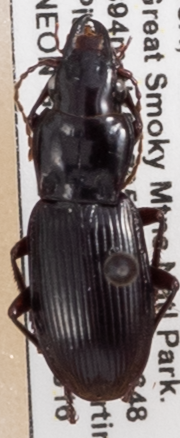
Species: Pterostichus acutipes acutipes
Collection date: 2022-08-16
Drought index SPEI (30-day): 1.01
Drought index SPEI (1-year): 0.938
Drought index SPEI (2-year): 2.09